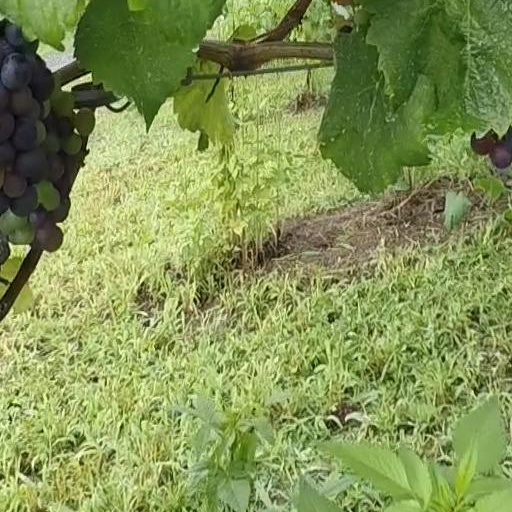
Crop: grape